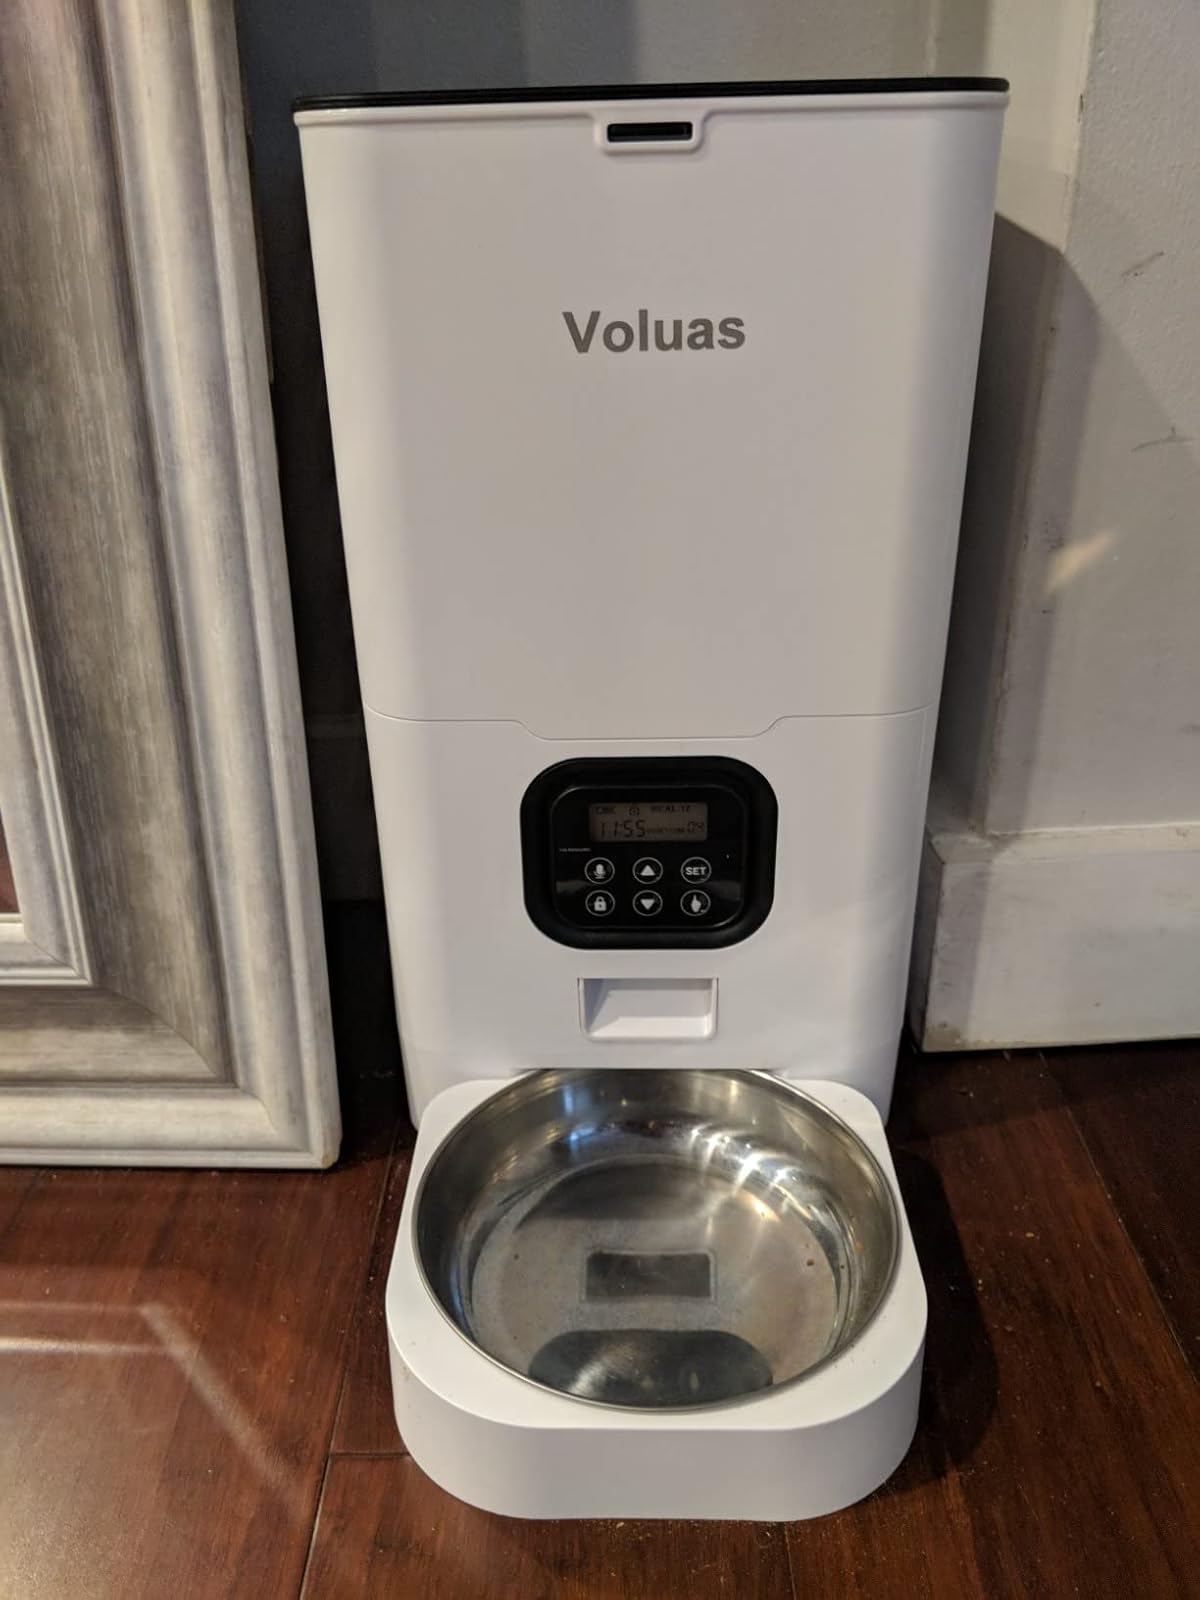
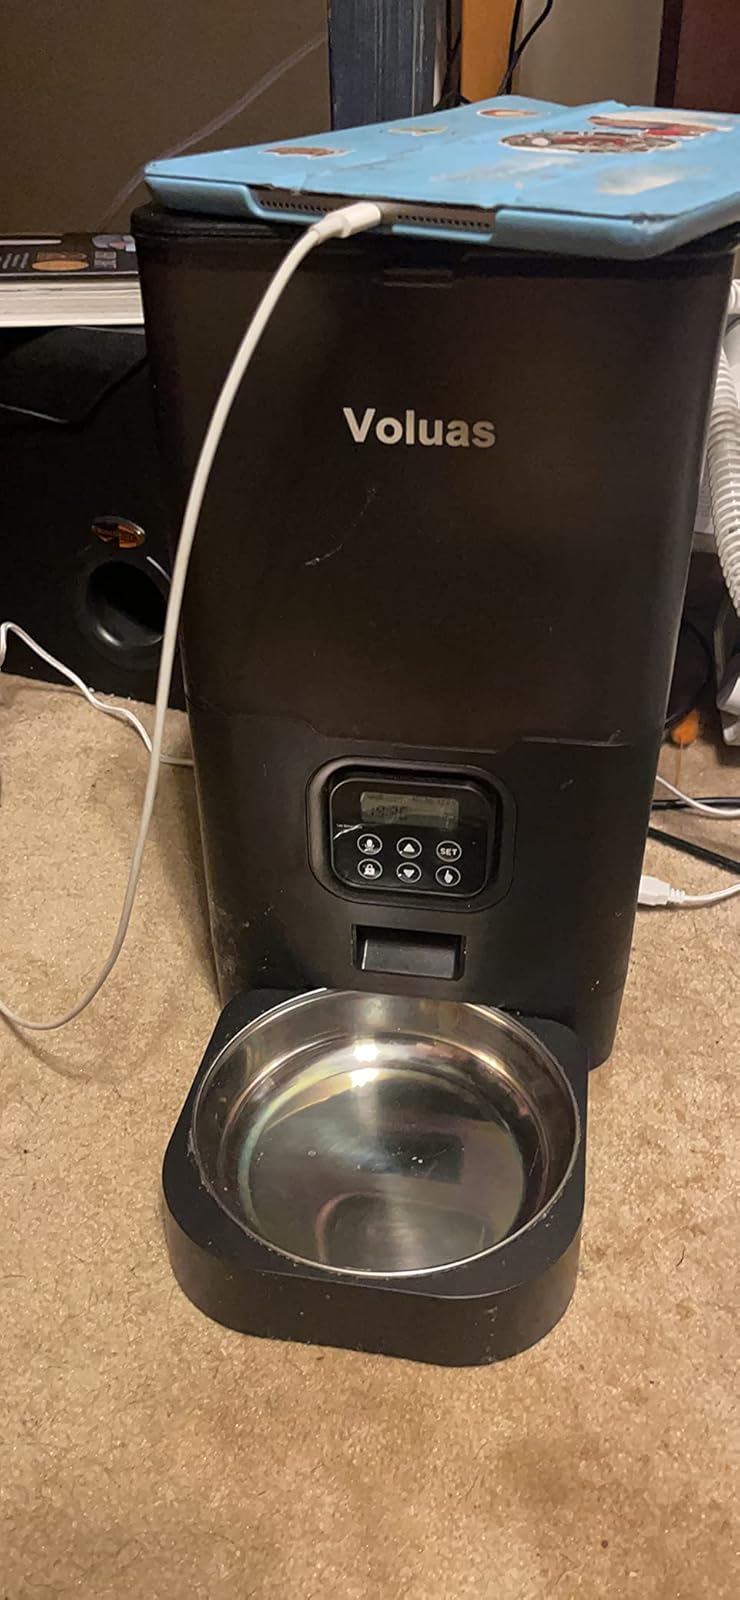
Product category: items_feeder
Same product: no